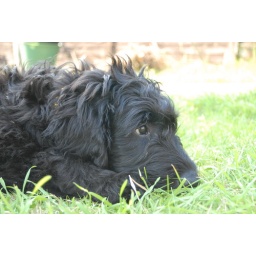
Mojo, a hearing dog for the deaf puppy in training. 12 weeks old and staying with us for the weekend.